Anderson–Thompson House

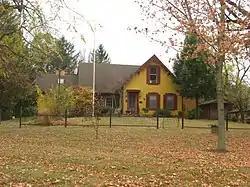
Anderson–Thompson House, October 2010

Anderson–Thompson House, also known as Thompson–Schultz House , is a historic home located in Franklin Township, Marion County, Indiana. It was built between about 1855 and 1860, and is a -story, ell shaped, Gothic Revival style dwelling. It rests on a low brick foundation, has a steeply-pitched gable roof with ornately carved brackets, and is sheathed in board and batten siding.